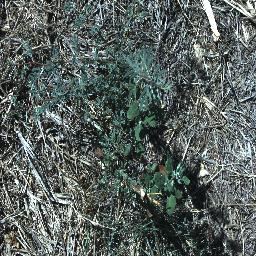
Label: prickly_acacia